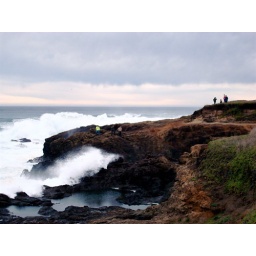
Searching for boat that got crashed against rocks on x-mas day in Mendo.